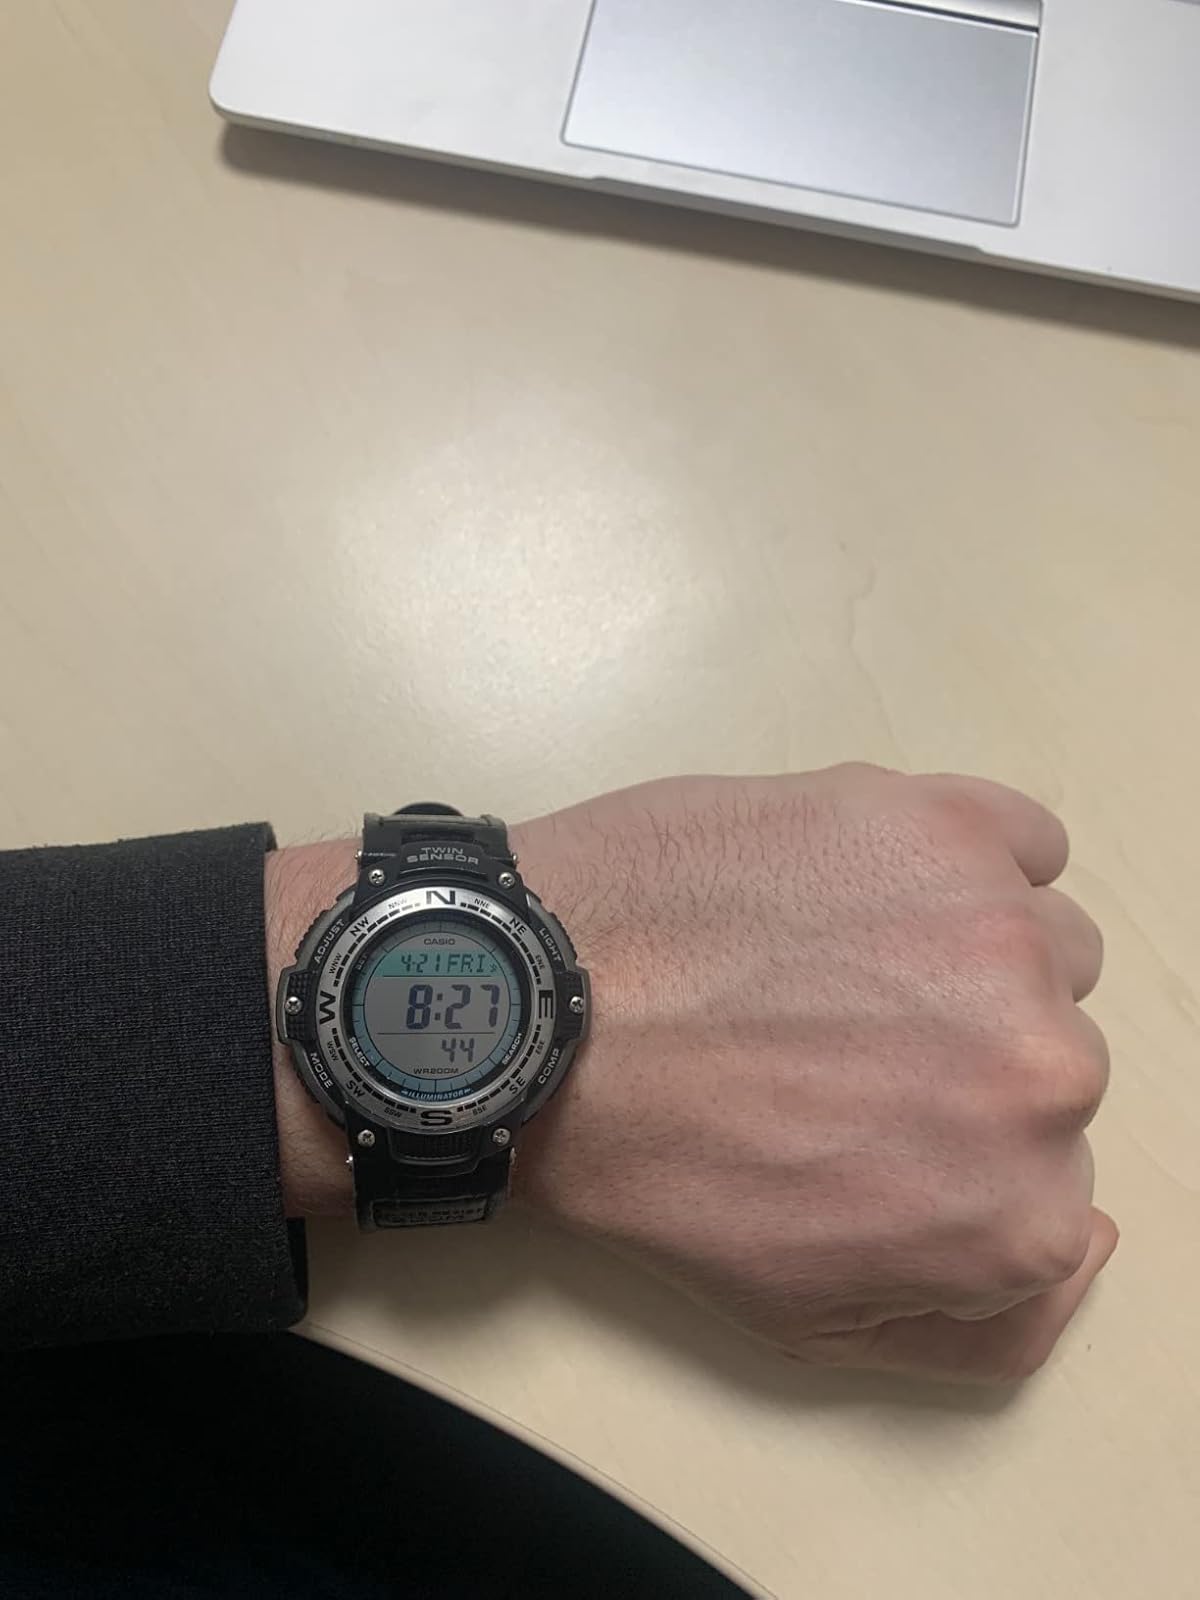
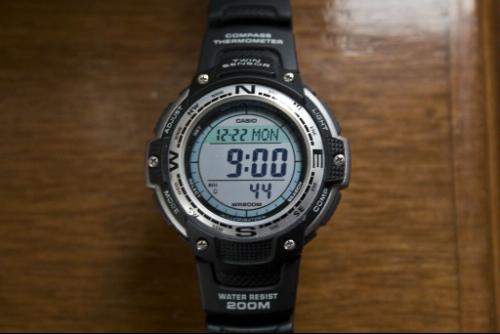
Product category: accessories_watch
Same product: yes